Tomasz Wróblewski

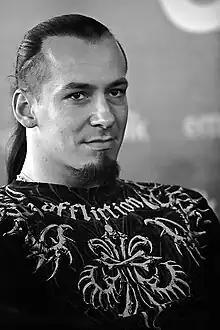
Wróblewski in 2009

Tomasz Wróblewski (born 2 June 1980), stage name Orion, is a Polish musician, best known as the bassist for the extreme metal band Behemoth. Since 1997, he also is a member of symphonic black metal band Vesania as a lead vocalist and guitarist.